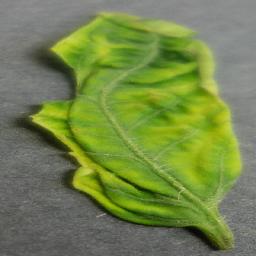
Label: Tomato___Tomato_Yellow_Leaf_Curl_Virus